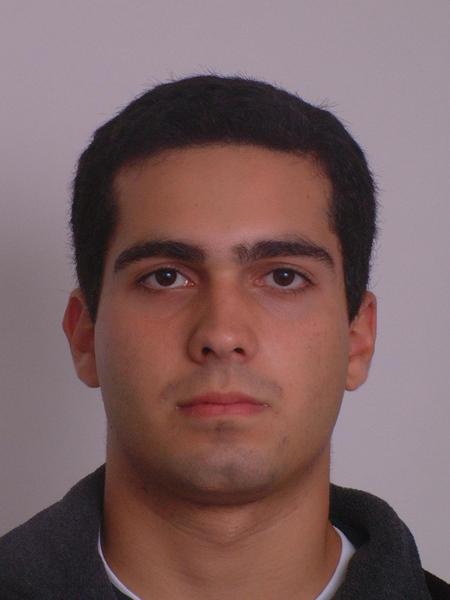
Gender: men